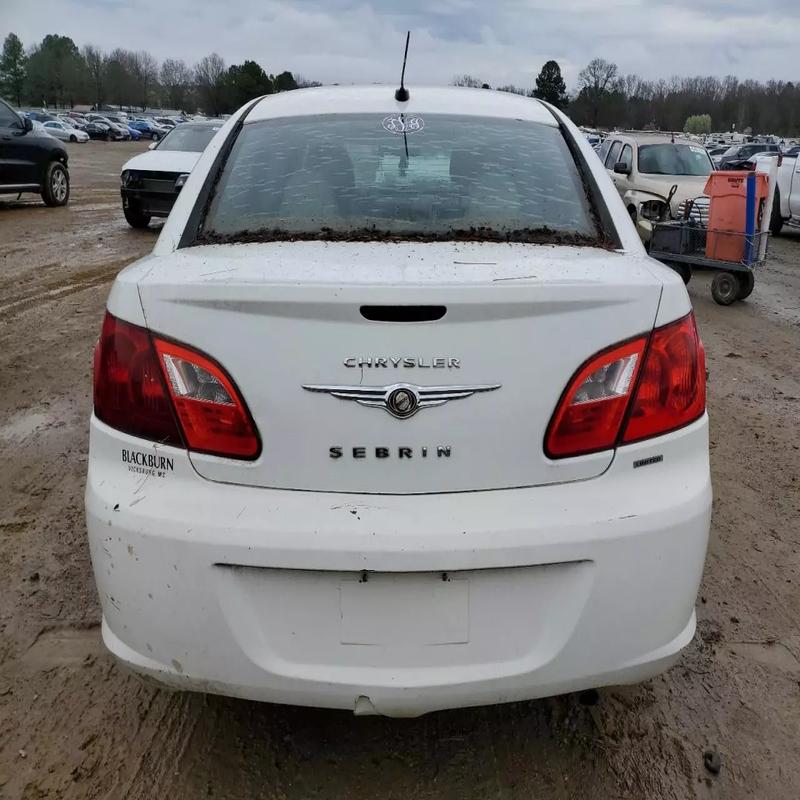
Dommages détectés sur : pare-choc arrière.
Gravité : mineur